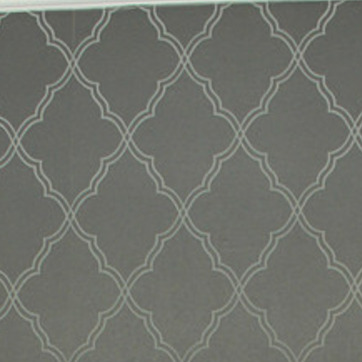
Material: wallpaper